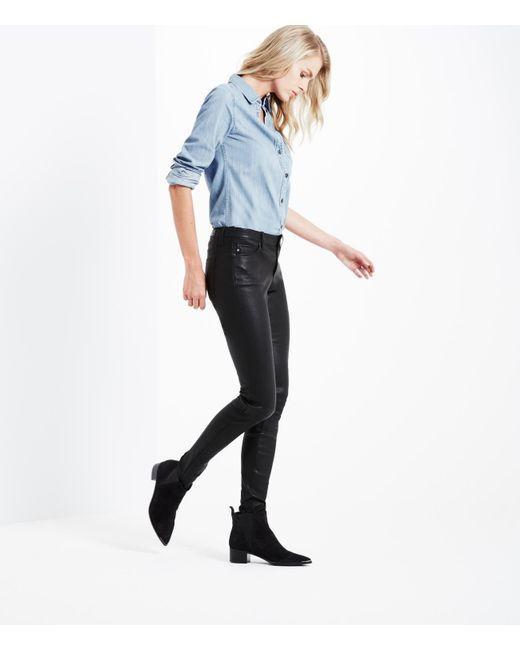
Hellblaues Hemd mit schwarzer Slim Fit Jeans